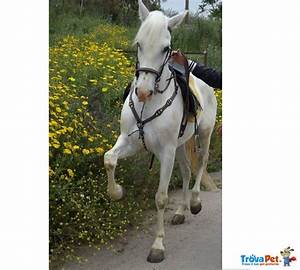
Label: cavallo